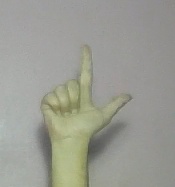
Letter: laam